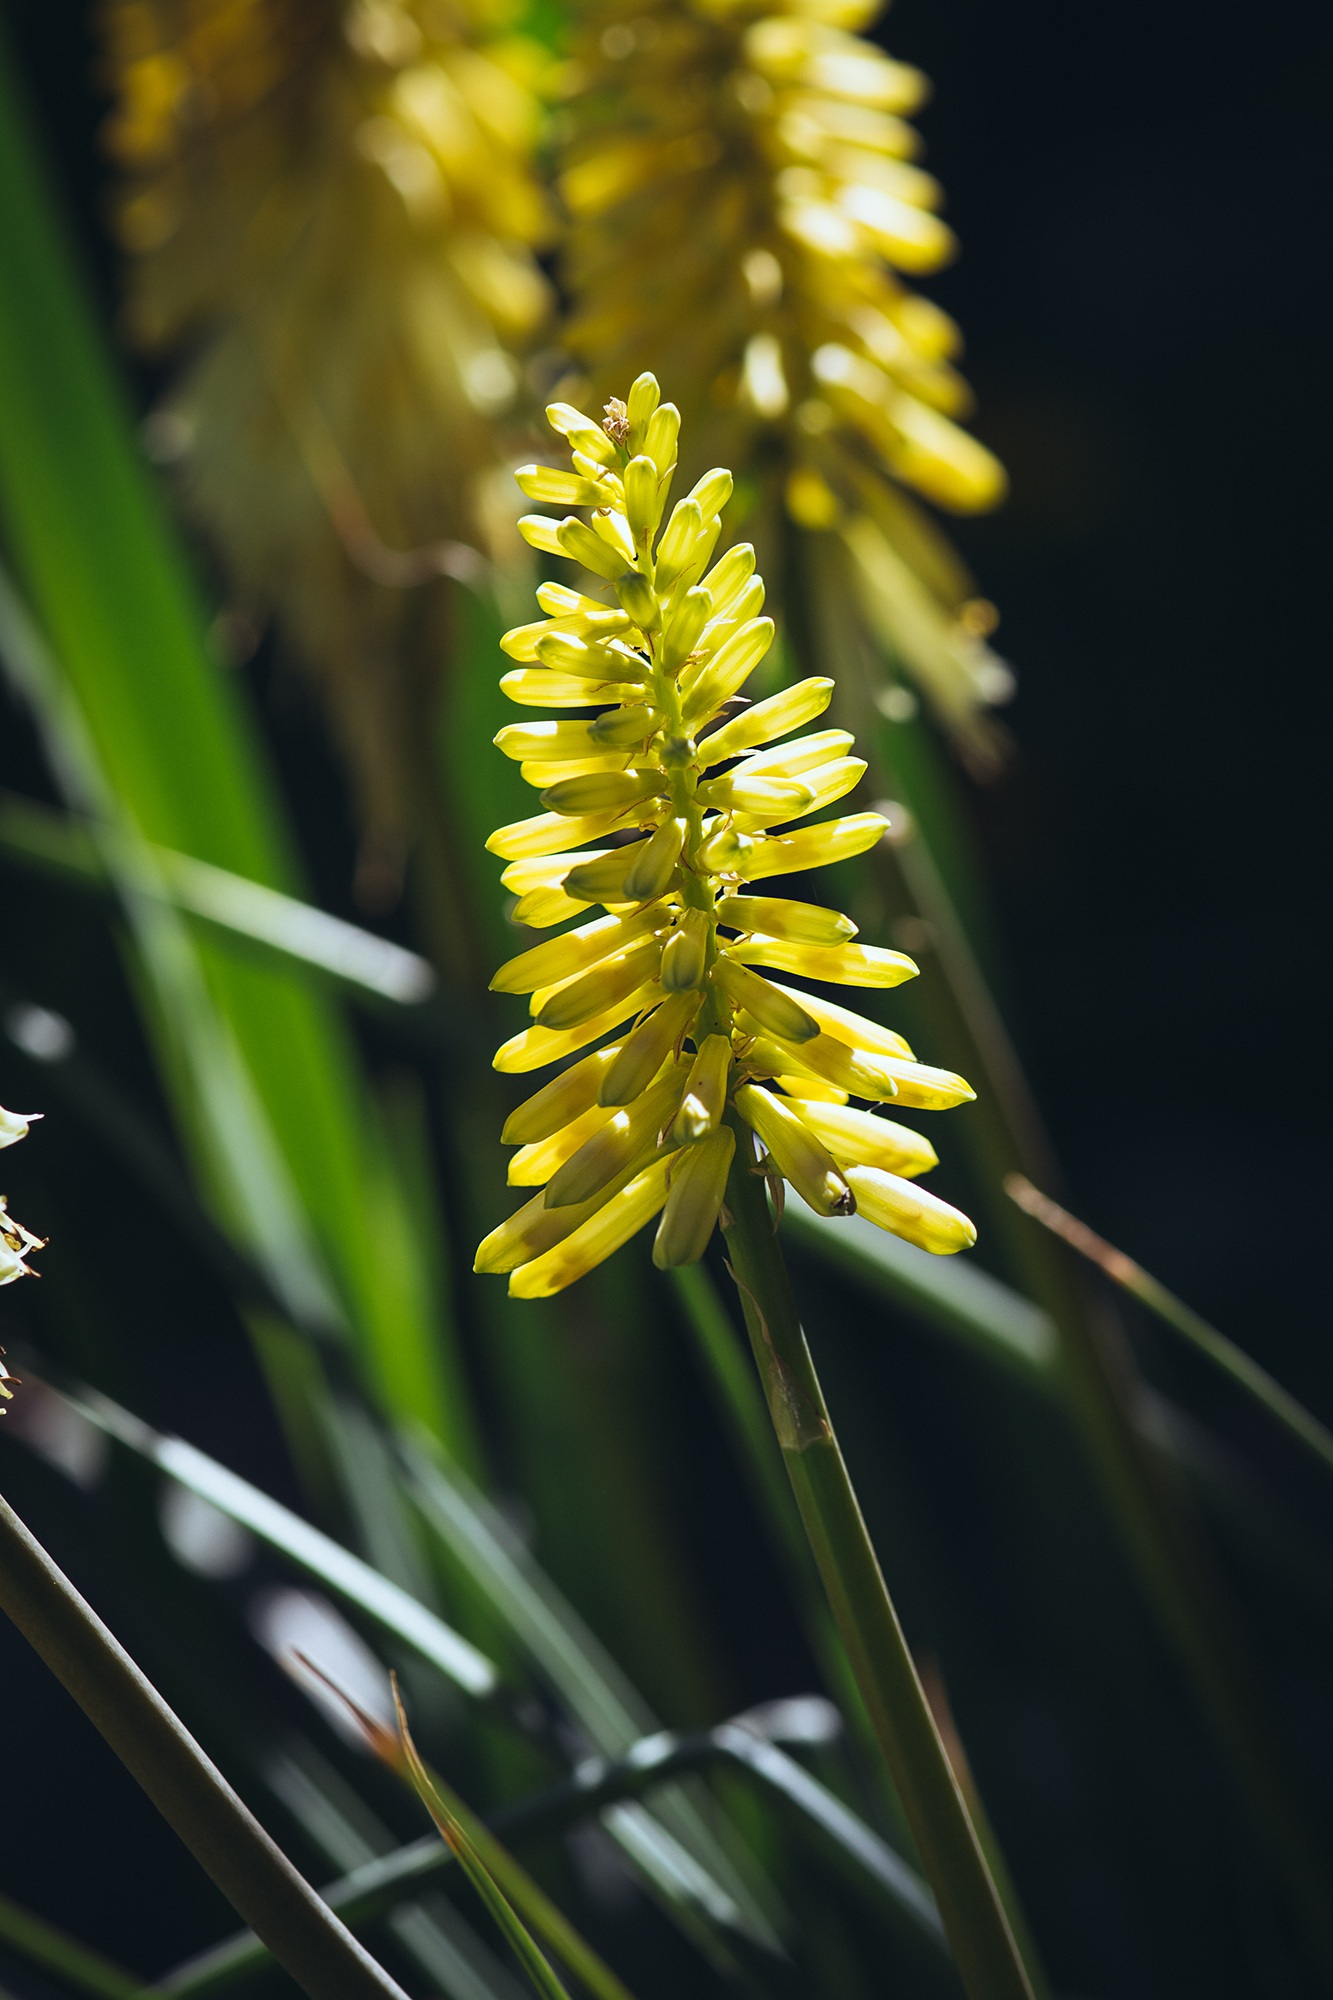
nature, grass, blossom, plant, photography, leaf, flower, bloom, summer, pollen, green, botany, yellow, garden, close, flora, yellow flower, wildflower, close up, macro photography, in the garden, flowering plant, kniphofia uvaria, torch lily, yellow torch lily, grass family, plant stem, land plant